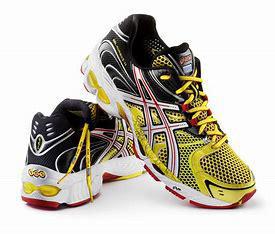
Brand: Asics
Model: Gel Nimbus 9